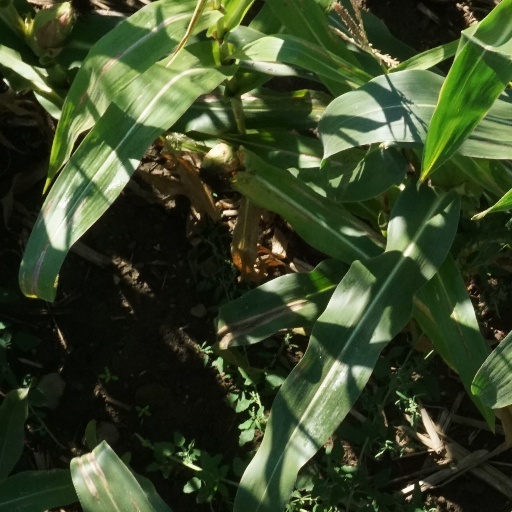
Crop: maize; corn